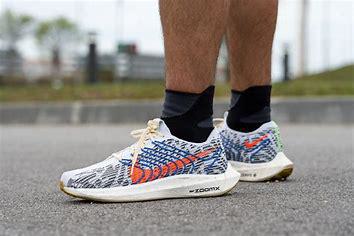
Brand: Nike
Model: Pegasus Turbo Next Nature